Mudjimba, Queensland

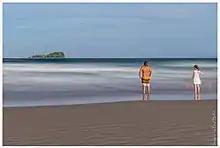
Mudjimba Island seen from Mudjimba Beach, 2018

Although a buffer of coastal bushland has been maintained along the foreshore, Mudjimba Beach can be accessed from Mudjimba Esplanade via a series of paths through the bushland. It is known as a good beach break for surfing. Mudjimba Island is also known as a surfing area but only for expert surfers; a boat is recommended to access the island.